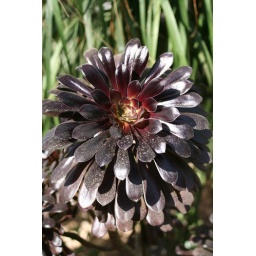
Taken in the glass house at Wisley RHS.